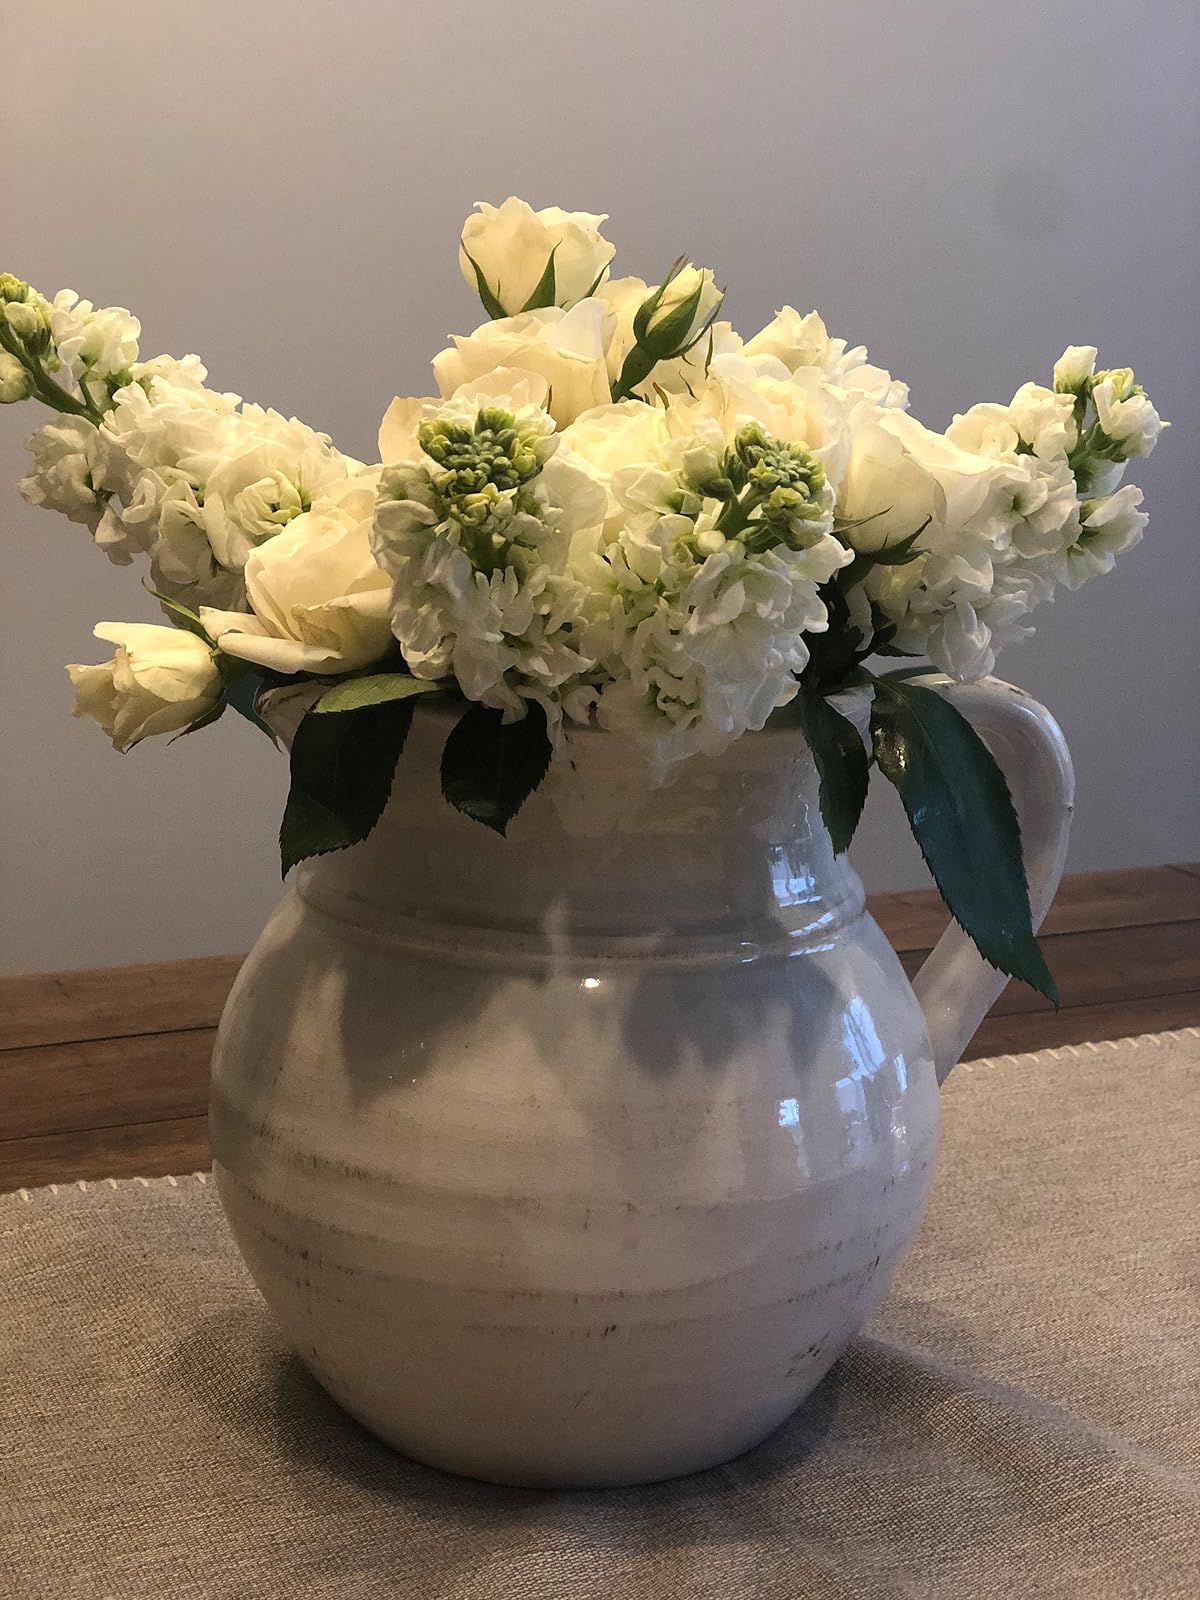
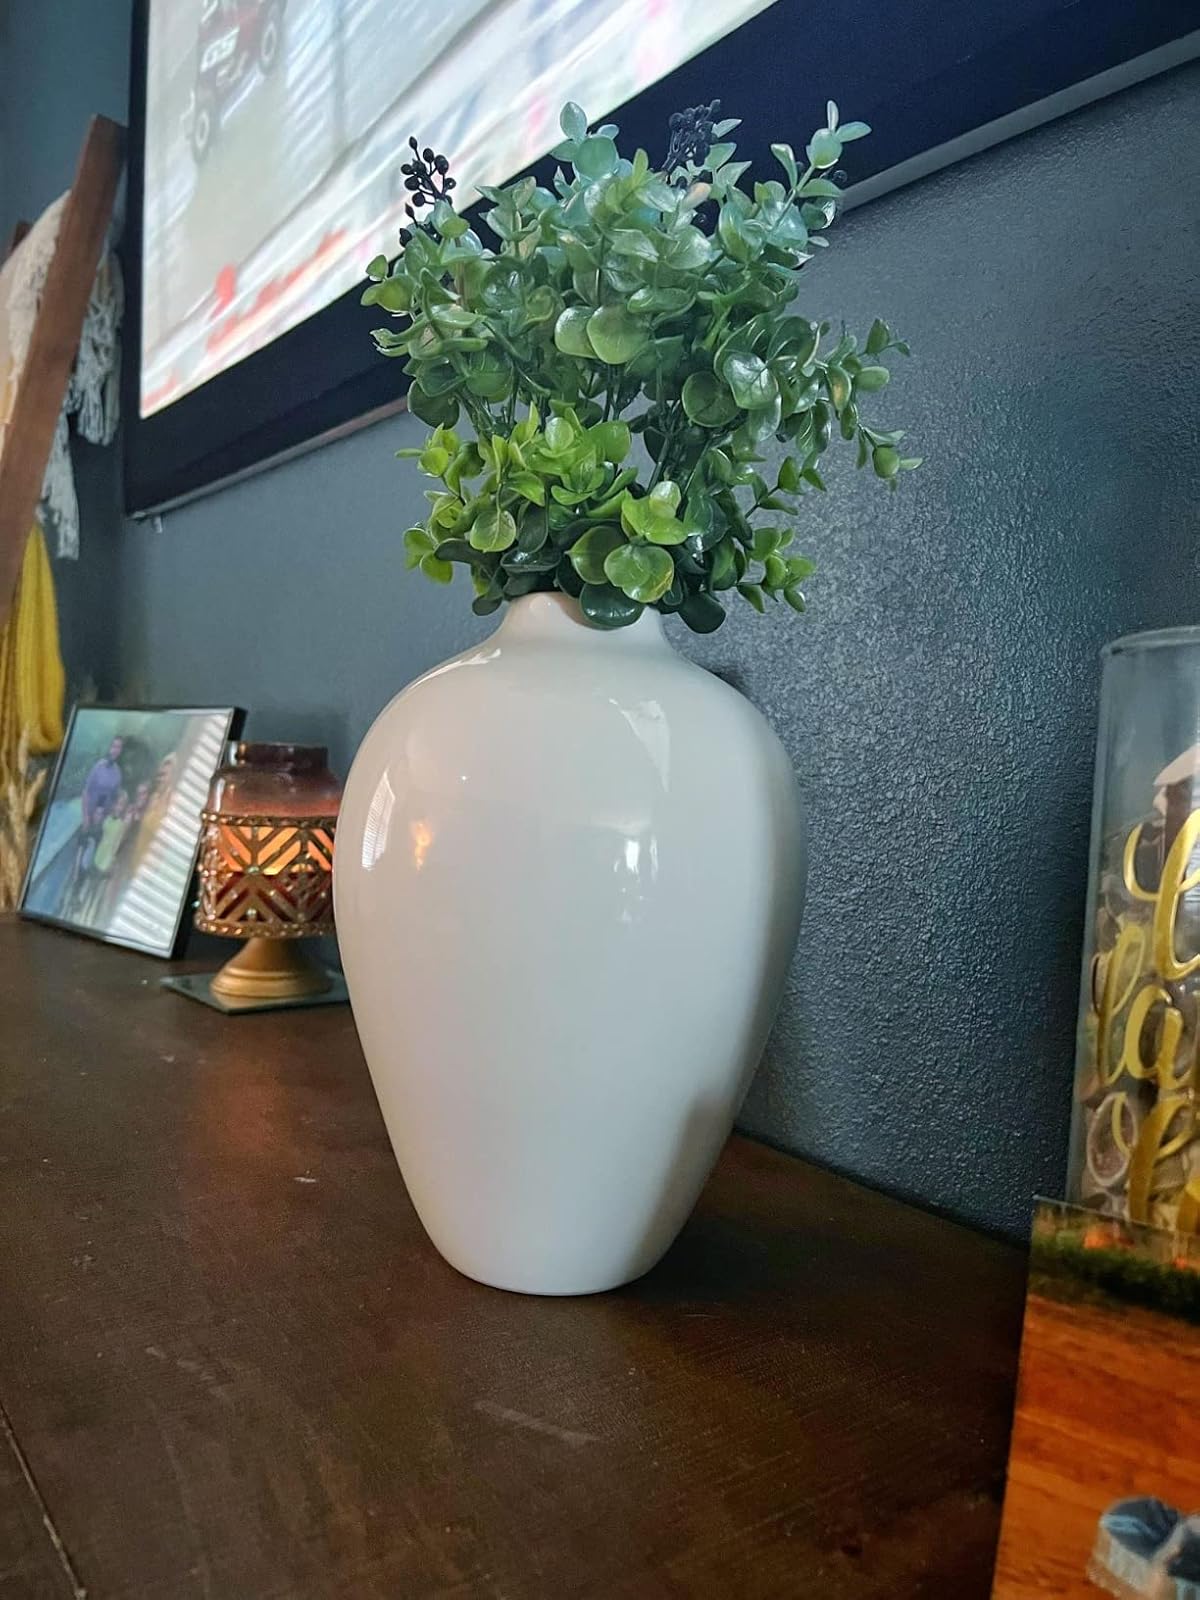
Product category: vase
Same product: no